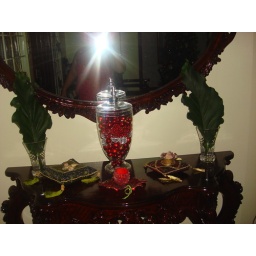
Ashton chewed up my plant again, so i used it as decor around the house